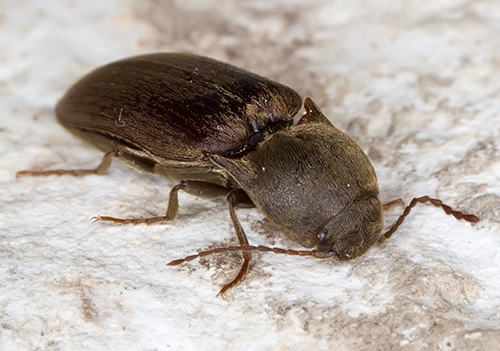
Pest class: clickbeetles_wireworms